Gold coin

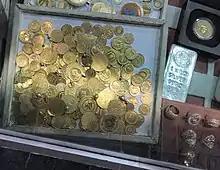
Gold coins for sale at the Dubai Gold Souk

A gold coin is a coin that is made mostly or entirely of gold. Most gold coins minted since 1800 are 90–92% gold (22karat), while most of today's gold bullion coins are pure gold, such as the Britannia, Canadian Maple Leaf, and American Buffalo. Alloyed gold coins, like the American Gold Eagle and South African Krugerrand, are typically 91.7% gold by weight, with the remainder being silver and copper.